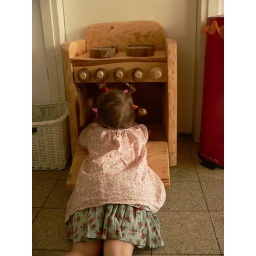
oven - in the kitchen